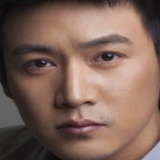
diễn viên Lục Nghị